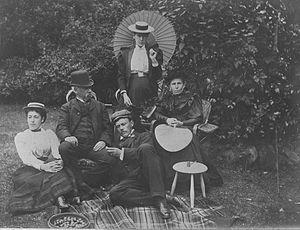
Frances Hodgkins, née le 28 avril 1869 à Dunedin, et morte le 13 mai 1947 à Dorchester, est une artiste peintre néo-zélandaise. Elle est considérée comme l'un des peintres les plus prestigieuses et les plus influentes de la Nouvelle-Zélande, bien que sa réputation repose sur les œuvres réalisées lors de sa présence en Europe.